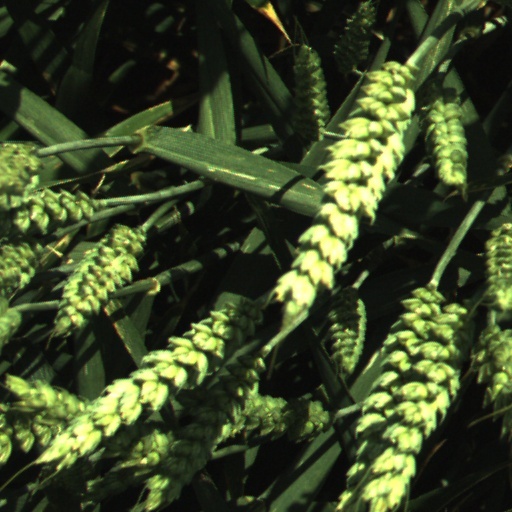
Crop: wheat